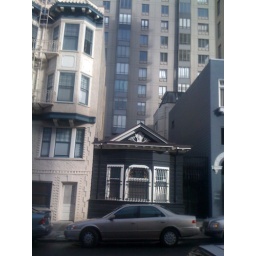
amidst modern apartment towers in nob hill